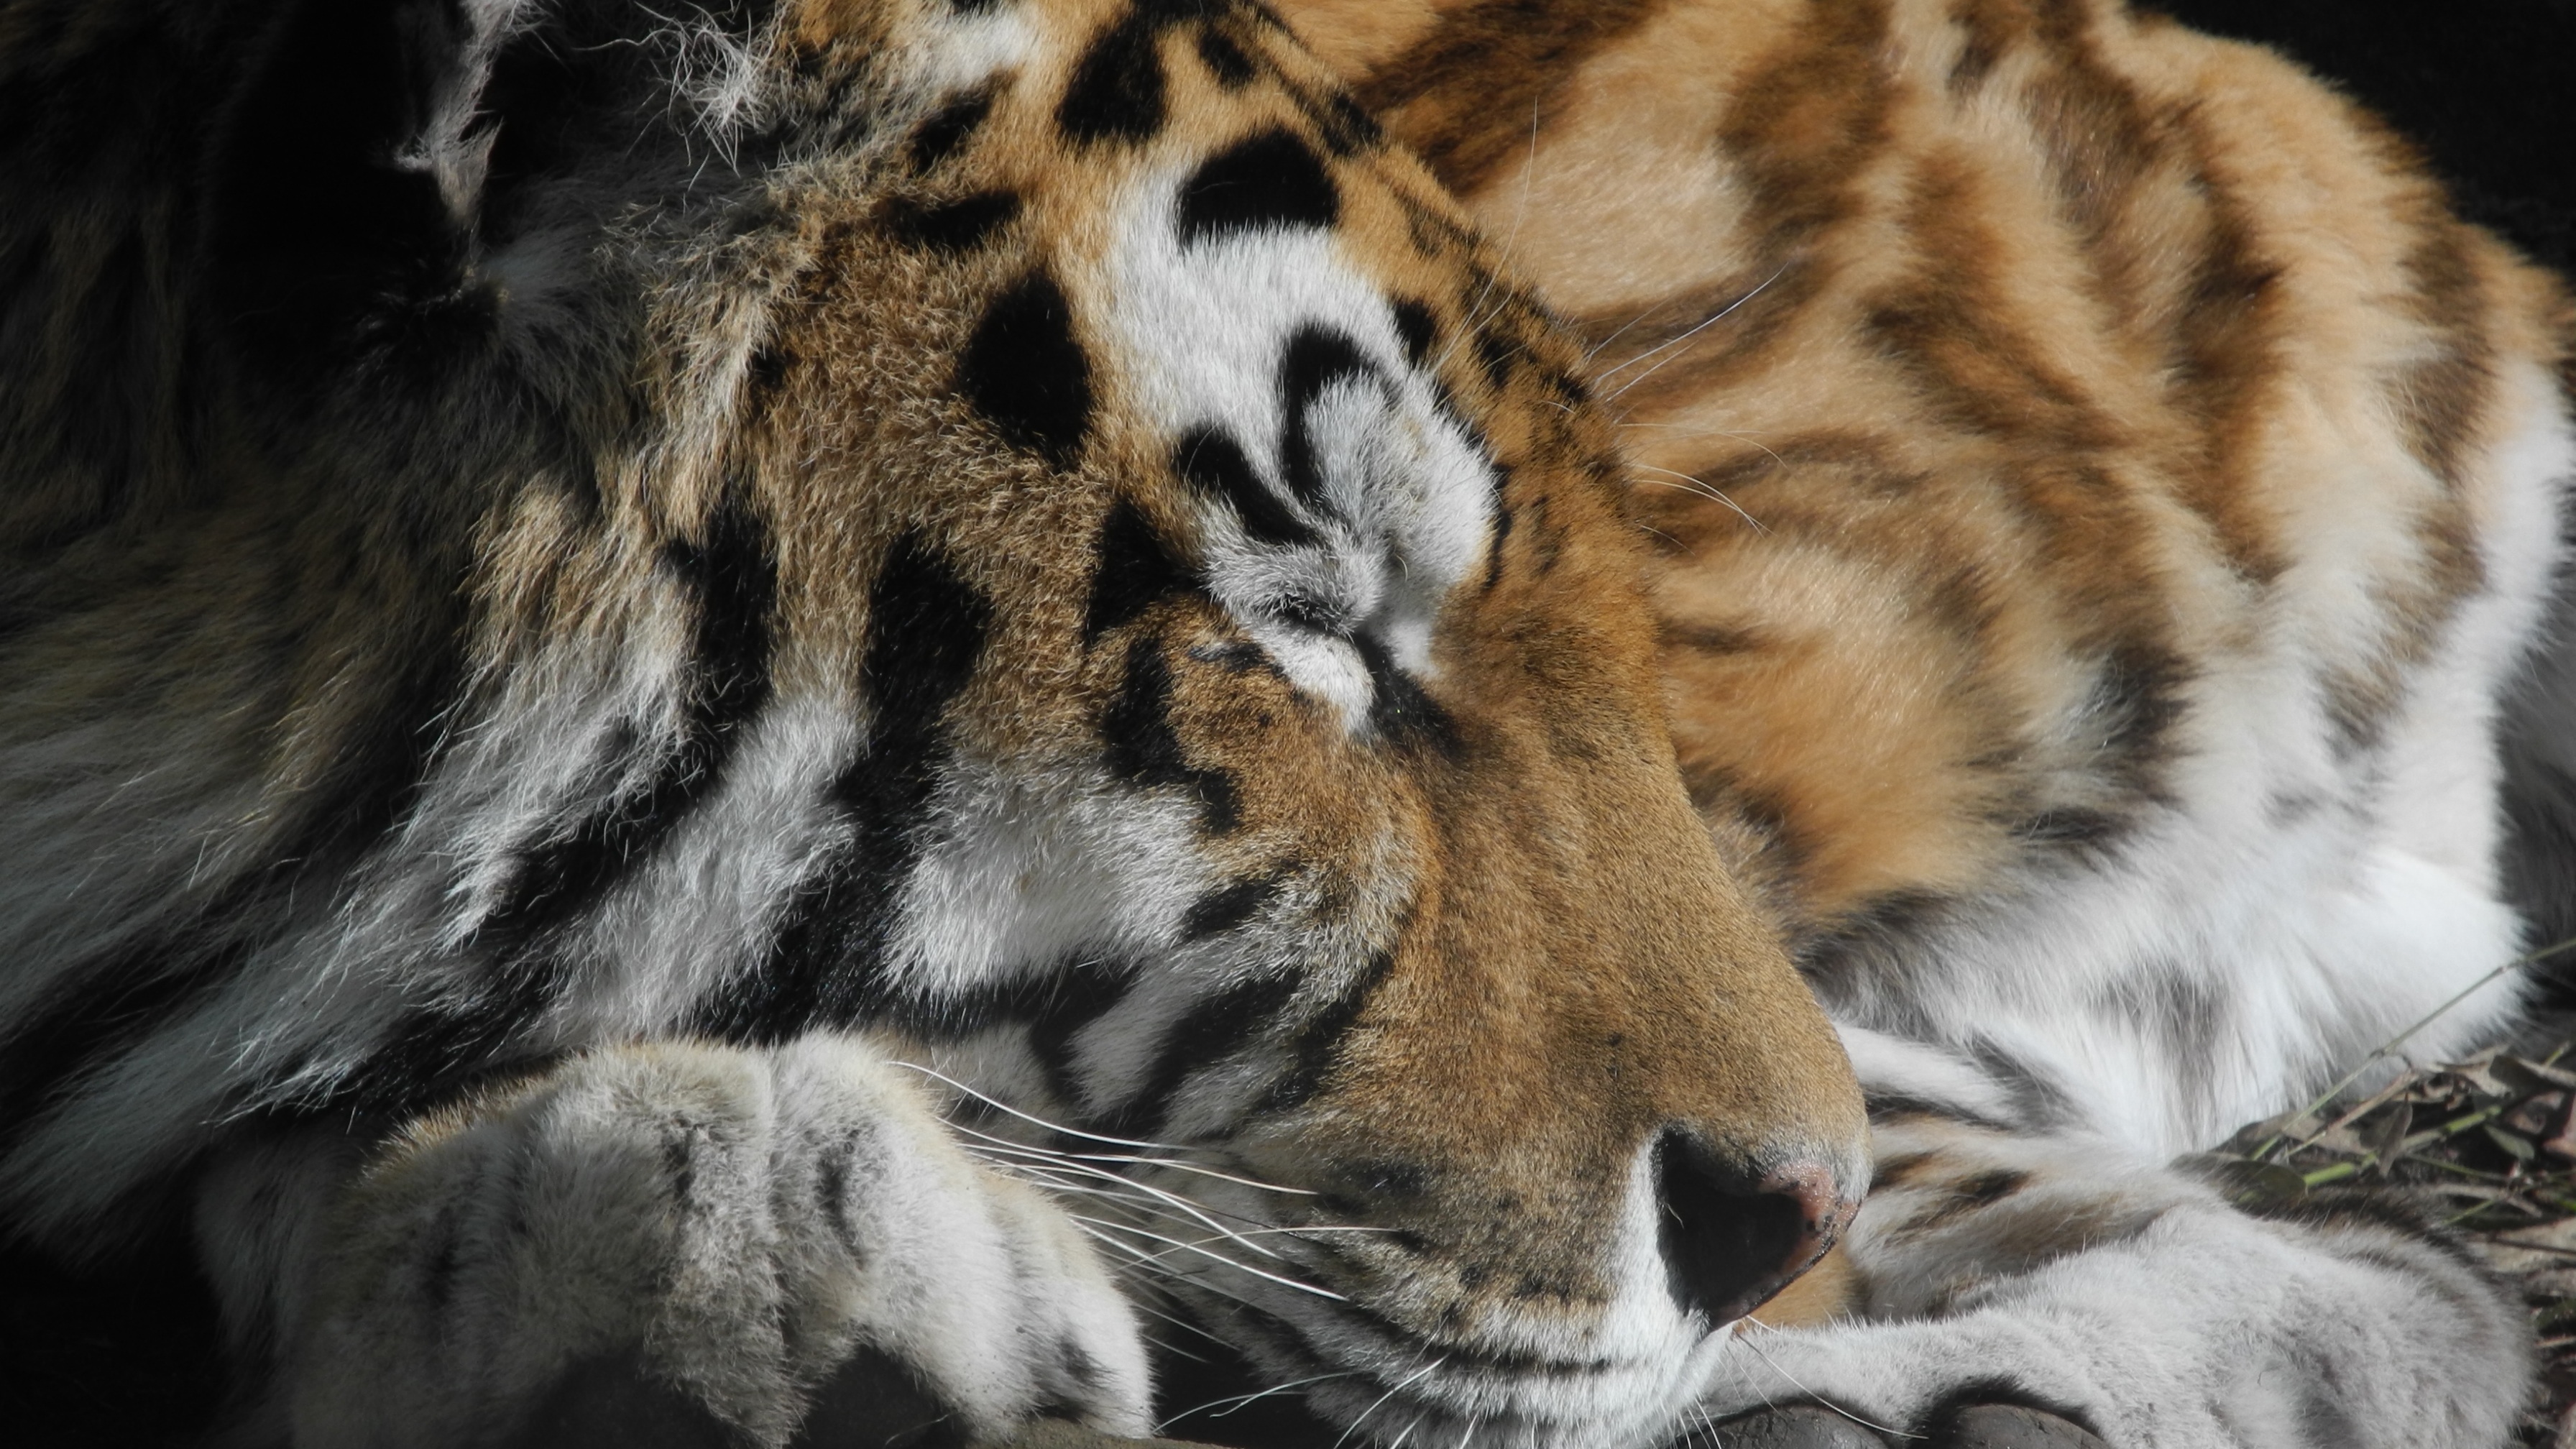
wildlife, zoo, cat, mammal, close, fauna, big cat, close up, wild animal, whiskers, paw, tiger, stripes, head, vertebrate, tired, wildlife photography, big cats, cat like mammal